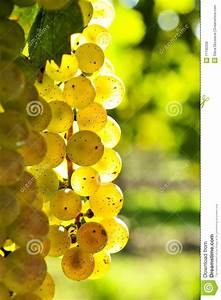
Label: grape